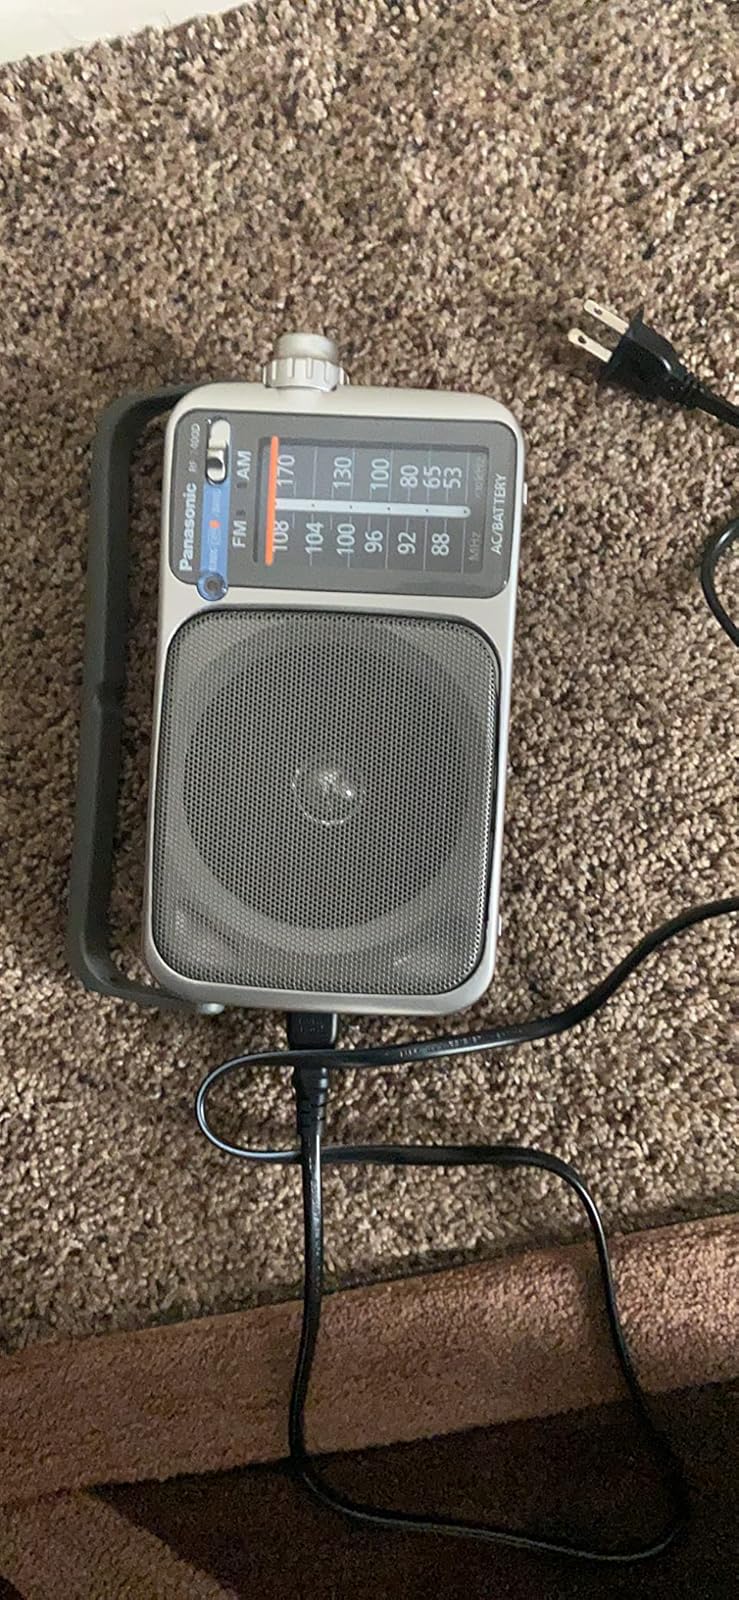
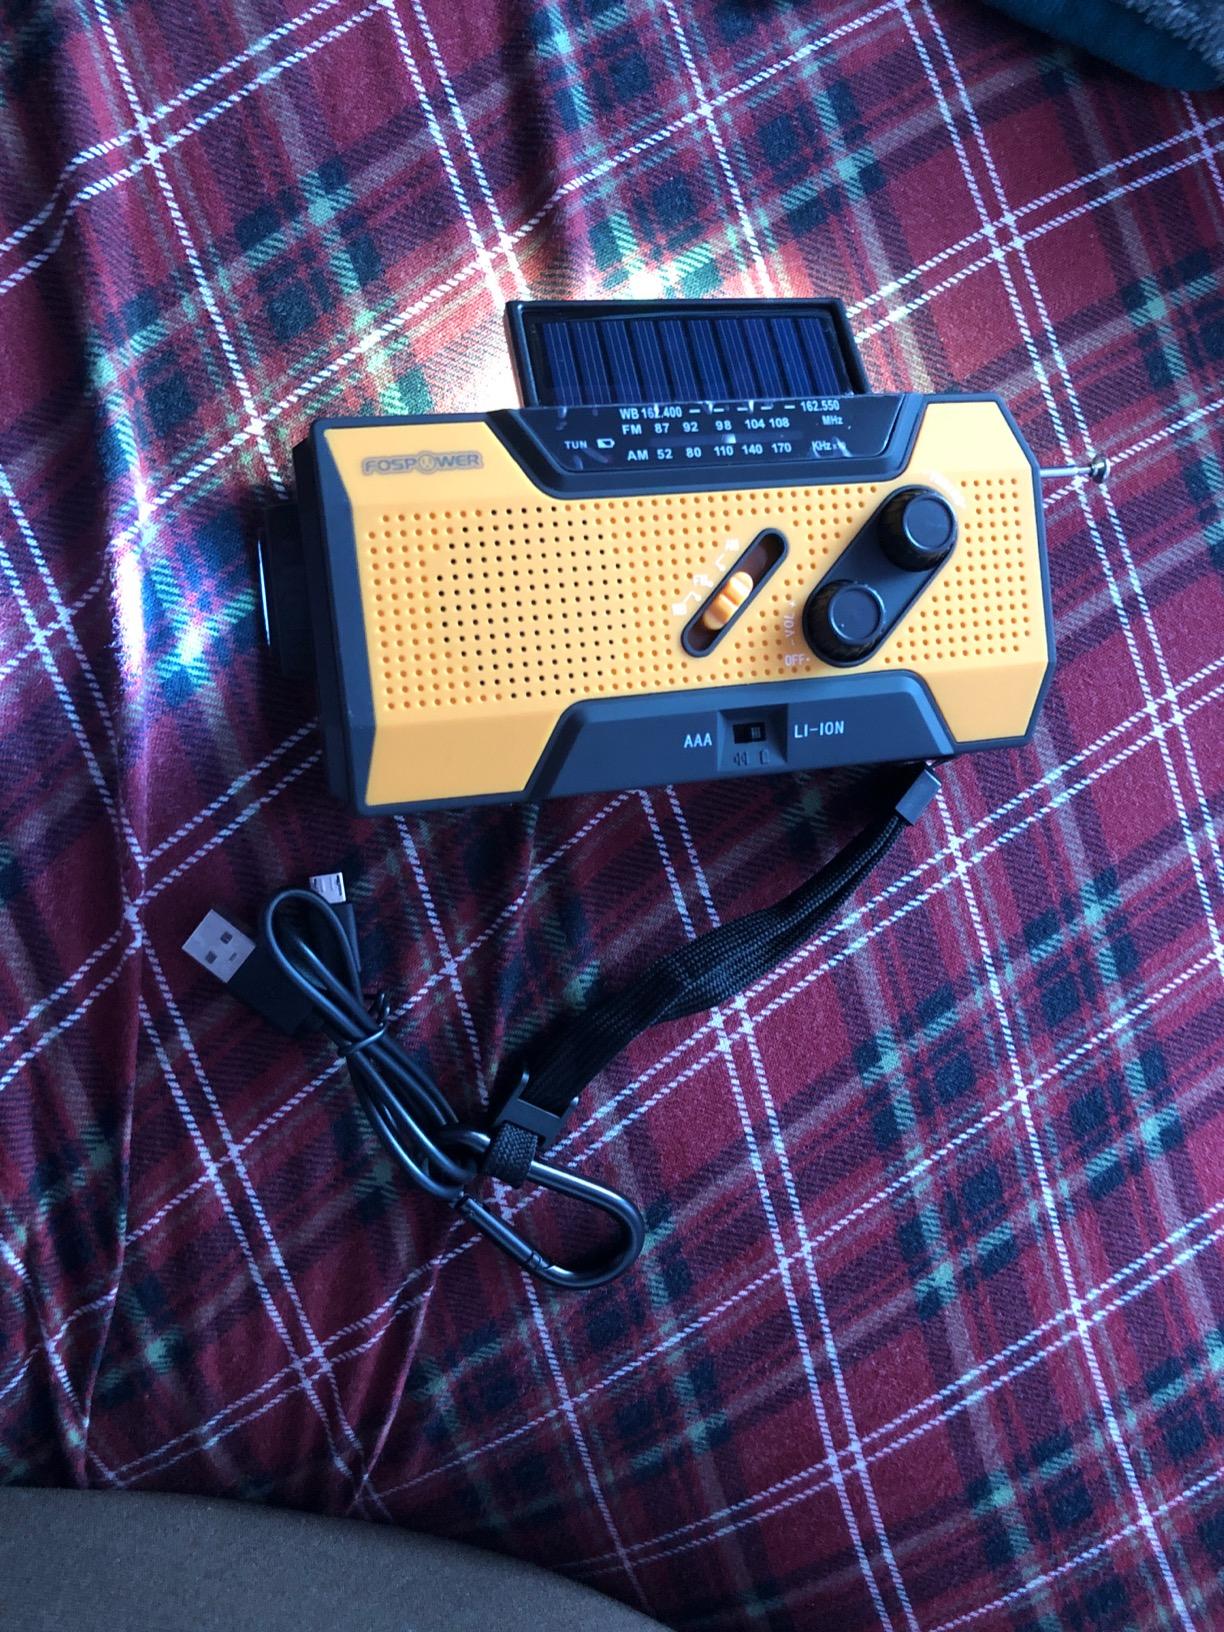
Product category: radio
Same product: no